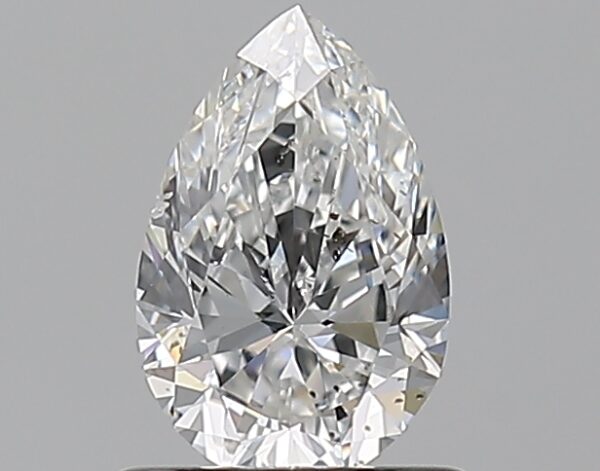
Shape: pear
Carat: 0.7
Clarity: SI1
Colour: E
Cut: EX
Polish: EX
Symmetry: VG
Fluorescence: F
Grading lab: GIA
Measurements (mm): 7.47 x 4.88 x 3.07